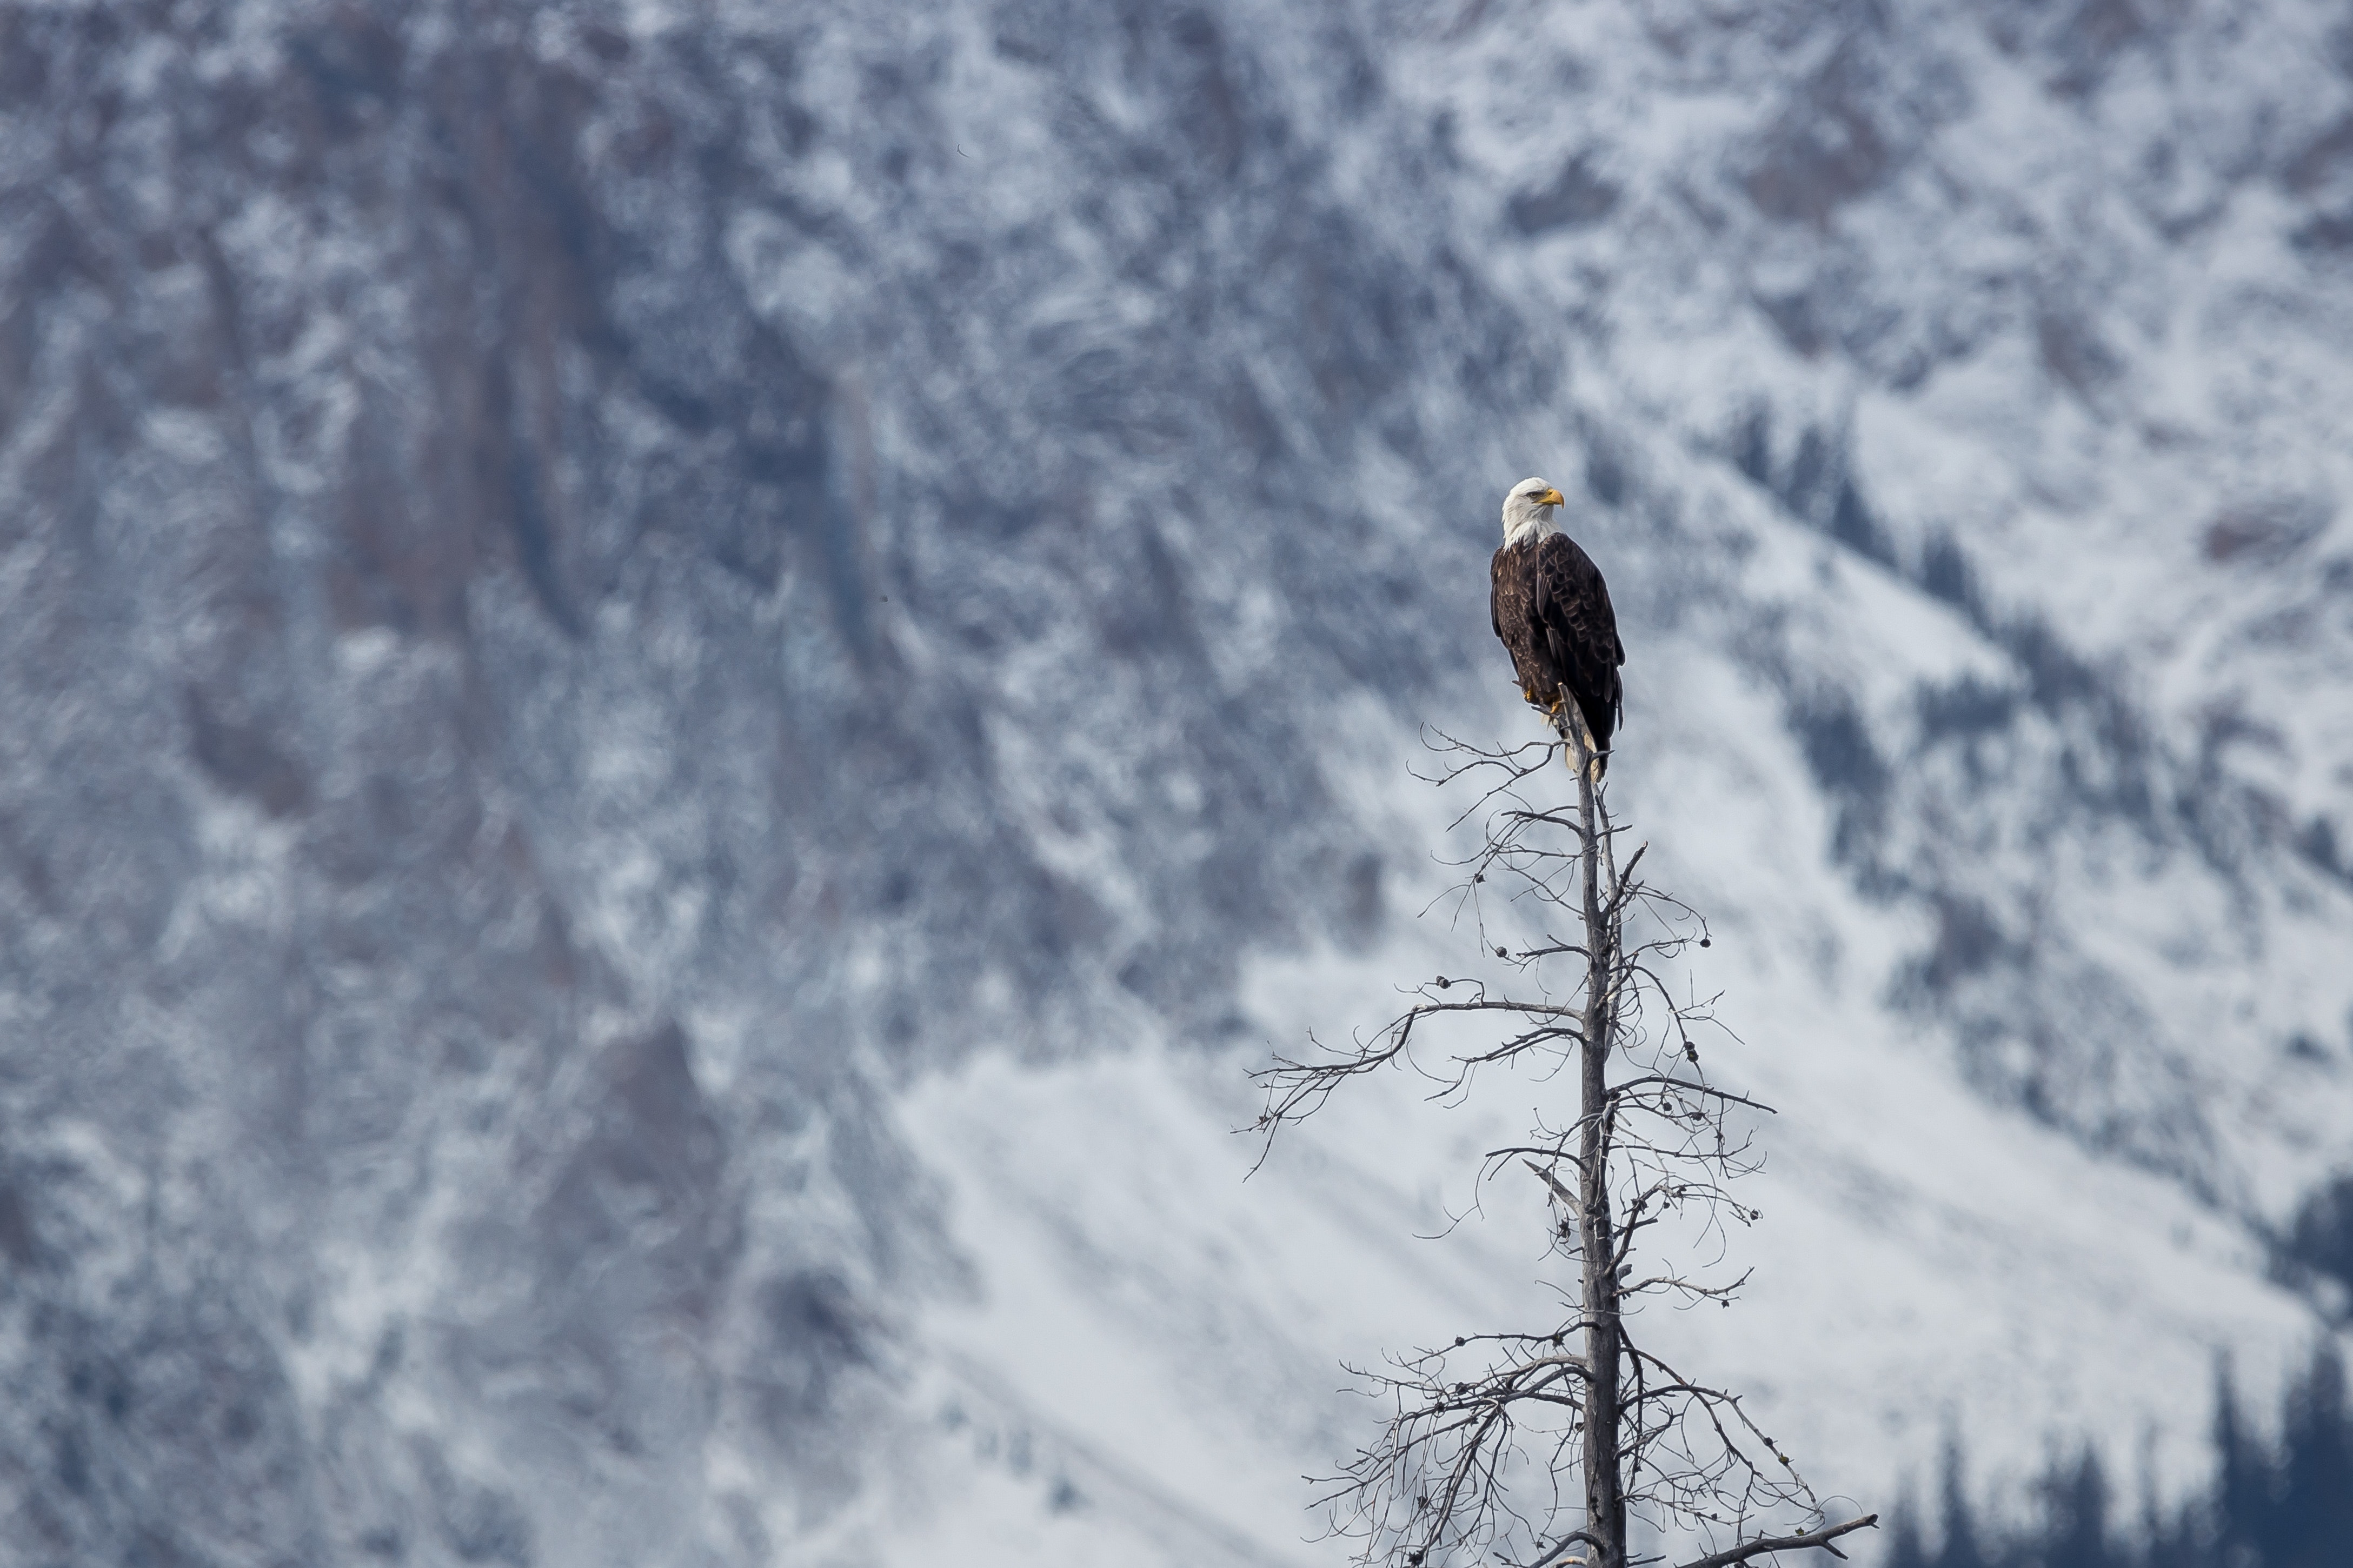
bird, red shouldered hawk, bird of prey, wildlife, sky, branch, beak, tree, buzzard, hawk, accipitriformes, sharp shinned hawk, plant, eagle, red tailed hawk, accipitridae, winter, falconiformes, twig